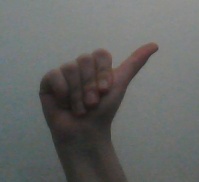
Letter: dhad